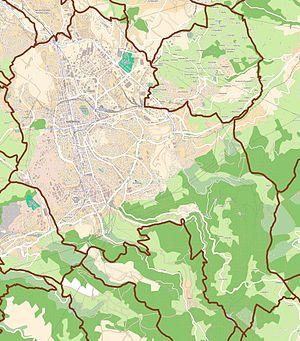
Carte de Saint-Etienne, FranceThis map was created from OpenStreetMap project data, collected by the community. This map may be incomplete, and may contain errors. Don't rely solely on it for navigation.
Le Mémorial de la Résistance et de la Déportation de la Loire est un musée situé à Saint-Étienne en France.
Le tombeau Smith est un tombeau de Saint-Étienne dans le département de la Loire. Il est inscrit au titre des monuments historiques par arrêté du 17 février 2011.
Le kiosque à musique de Marengo est un kiosque de Saint-Étienne dans le département de la Loire. Il est inscrit au titre des monuments historiques par arrêté du 2 février 1987.
Le lycée Jean-Monnet, anciennement lycée du Portail Rouge, est un lycée d'enseignement général et technologique à Saint-Étienne.